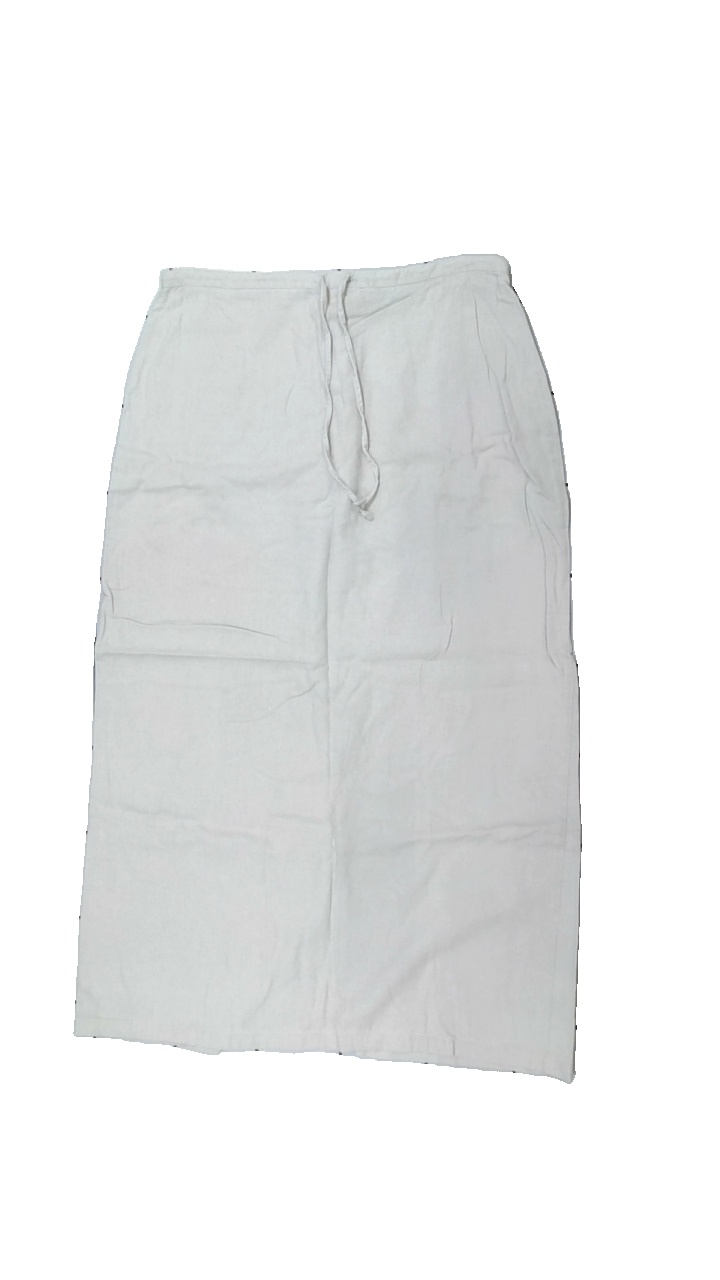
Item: Skirt (Ladies)
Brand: Canard
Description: beige kjol
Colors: Beige
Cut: Regular
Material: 68% cotton 32% viscose
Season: All
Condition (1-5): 5
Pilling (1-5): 5
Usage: Reuse
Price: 50-100